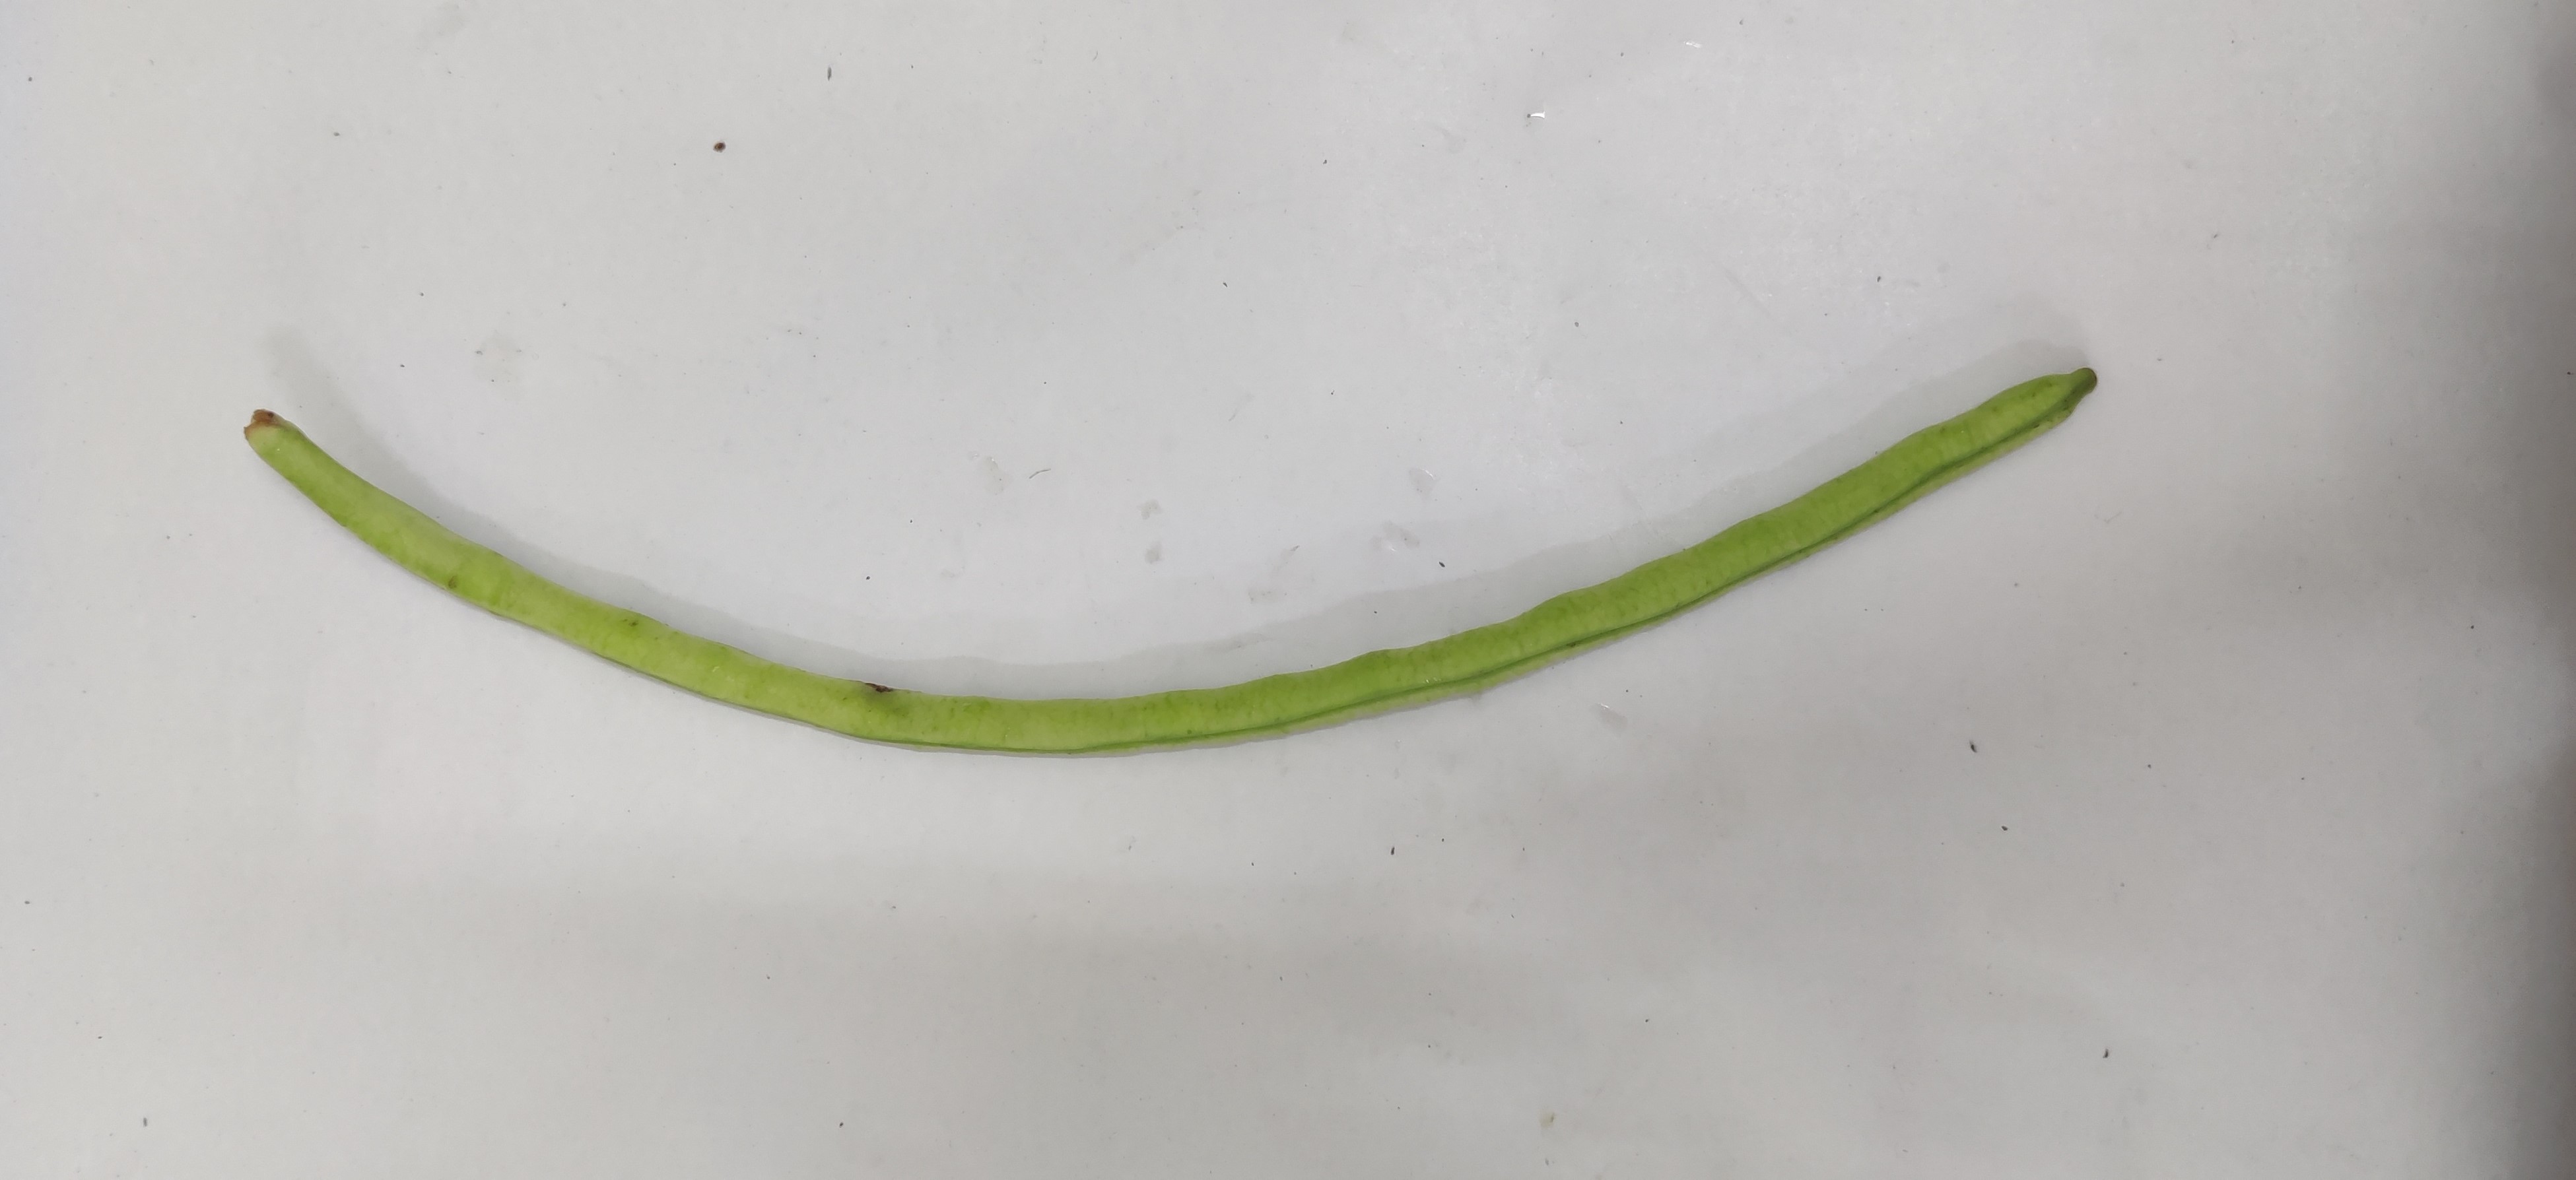
Crop: Cowpea
Condition: Fresh